Bernard Orchard

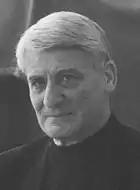
Bernard Orchard, OSB

Dom Bernard Orchard (3 May 1910 – 28 November 2006) was a British Catholic Benedictine monk, headmaster and biblical scholar.